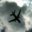
Label: airplane